Glenriddell Manuscripts

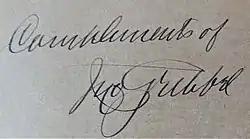
Presentation autograph by John Gribbel

After the cessation of hostilities John Gribbel and his family visited Scotland in the summer of 1920 and they were the honoured guests at several celebratory meals as well as being given an accompanied tour of many of the Burns related sites in Ayrshire and Dumfries and Galloway. An addition to the story is that he visited the Kilmaurs teacher, Dr Duncan McNaught, who had been on the 'Scots Committee', was instrumental in the founding of what became the Robert Burns World Federation and was for over thirty years the editor of the 'Burns Chronicle'. Duncan was acknowledged as one of the world's greatest experts on Robert Burns and had put together what John Gribbel regarded as being the greatest collection of Burnsiana, artifacts with over 600 publications, owning no less than two copies of the Kilmarnock Edition, an uncut example of his having alone been valued at £1000 in circa 1920. John said that he wouldn't leave Ayrshire without these items and made Duncan an offer that was accepted, the amount unknown, on the understanding that they would be kept together under the name "The McNaught Collection."